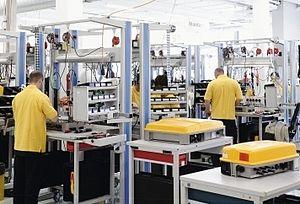
La société Suisse Sputnik Engineering AG est spécialisée dans le développement, la production, la distribution et la maintenance d’onduleurs photovoltaïques couplés au réseau. Le siège de la société est situé en Suisse. Sputnik Engineering dispose d’implantations en Allemagne, Espagne, Italie, France, Belgique, Royaume-Uni, Bulgarie, Grèce et Chine.